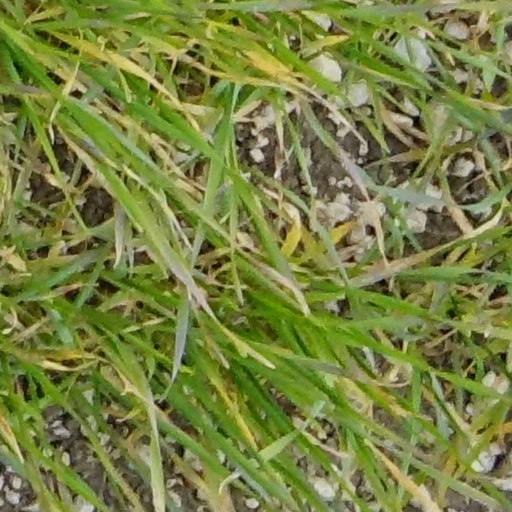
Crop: wheat